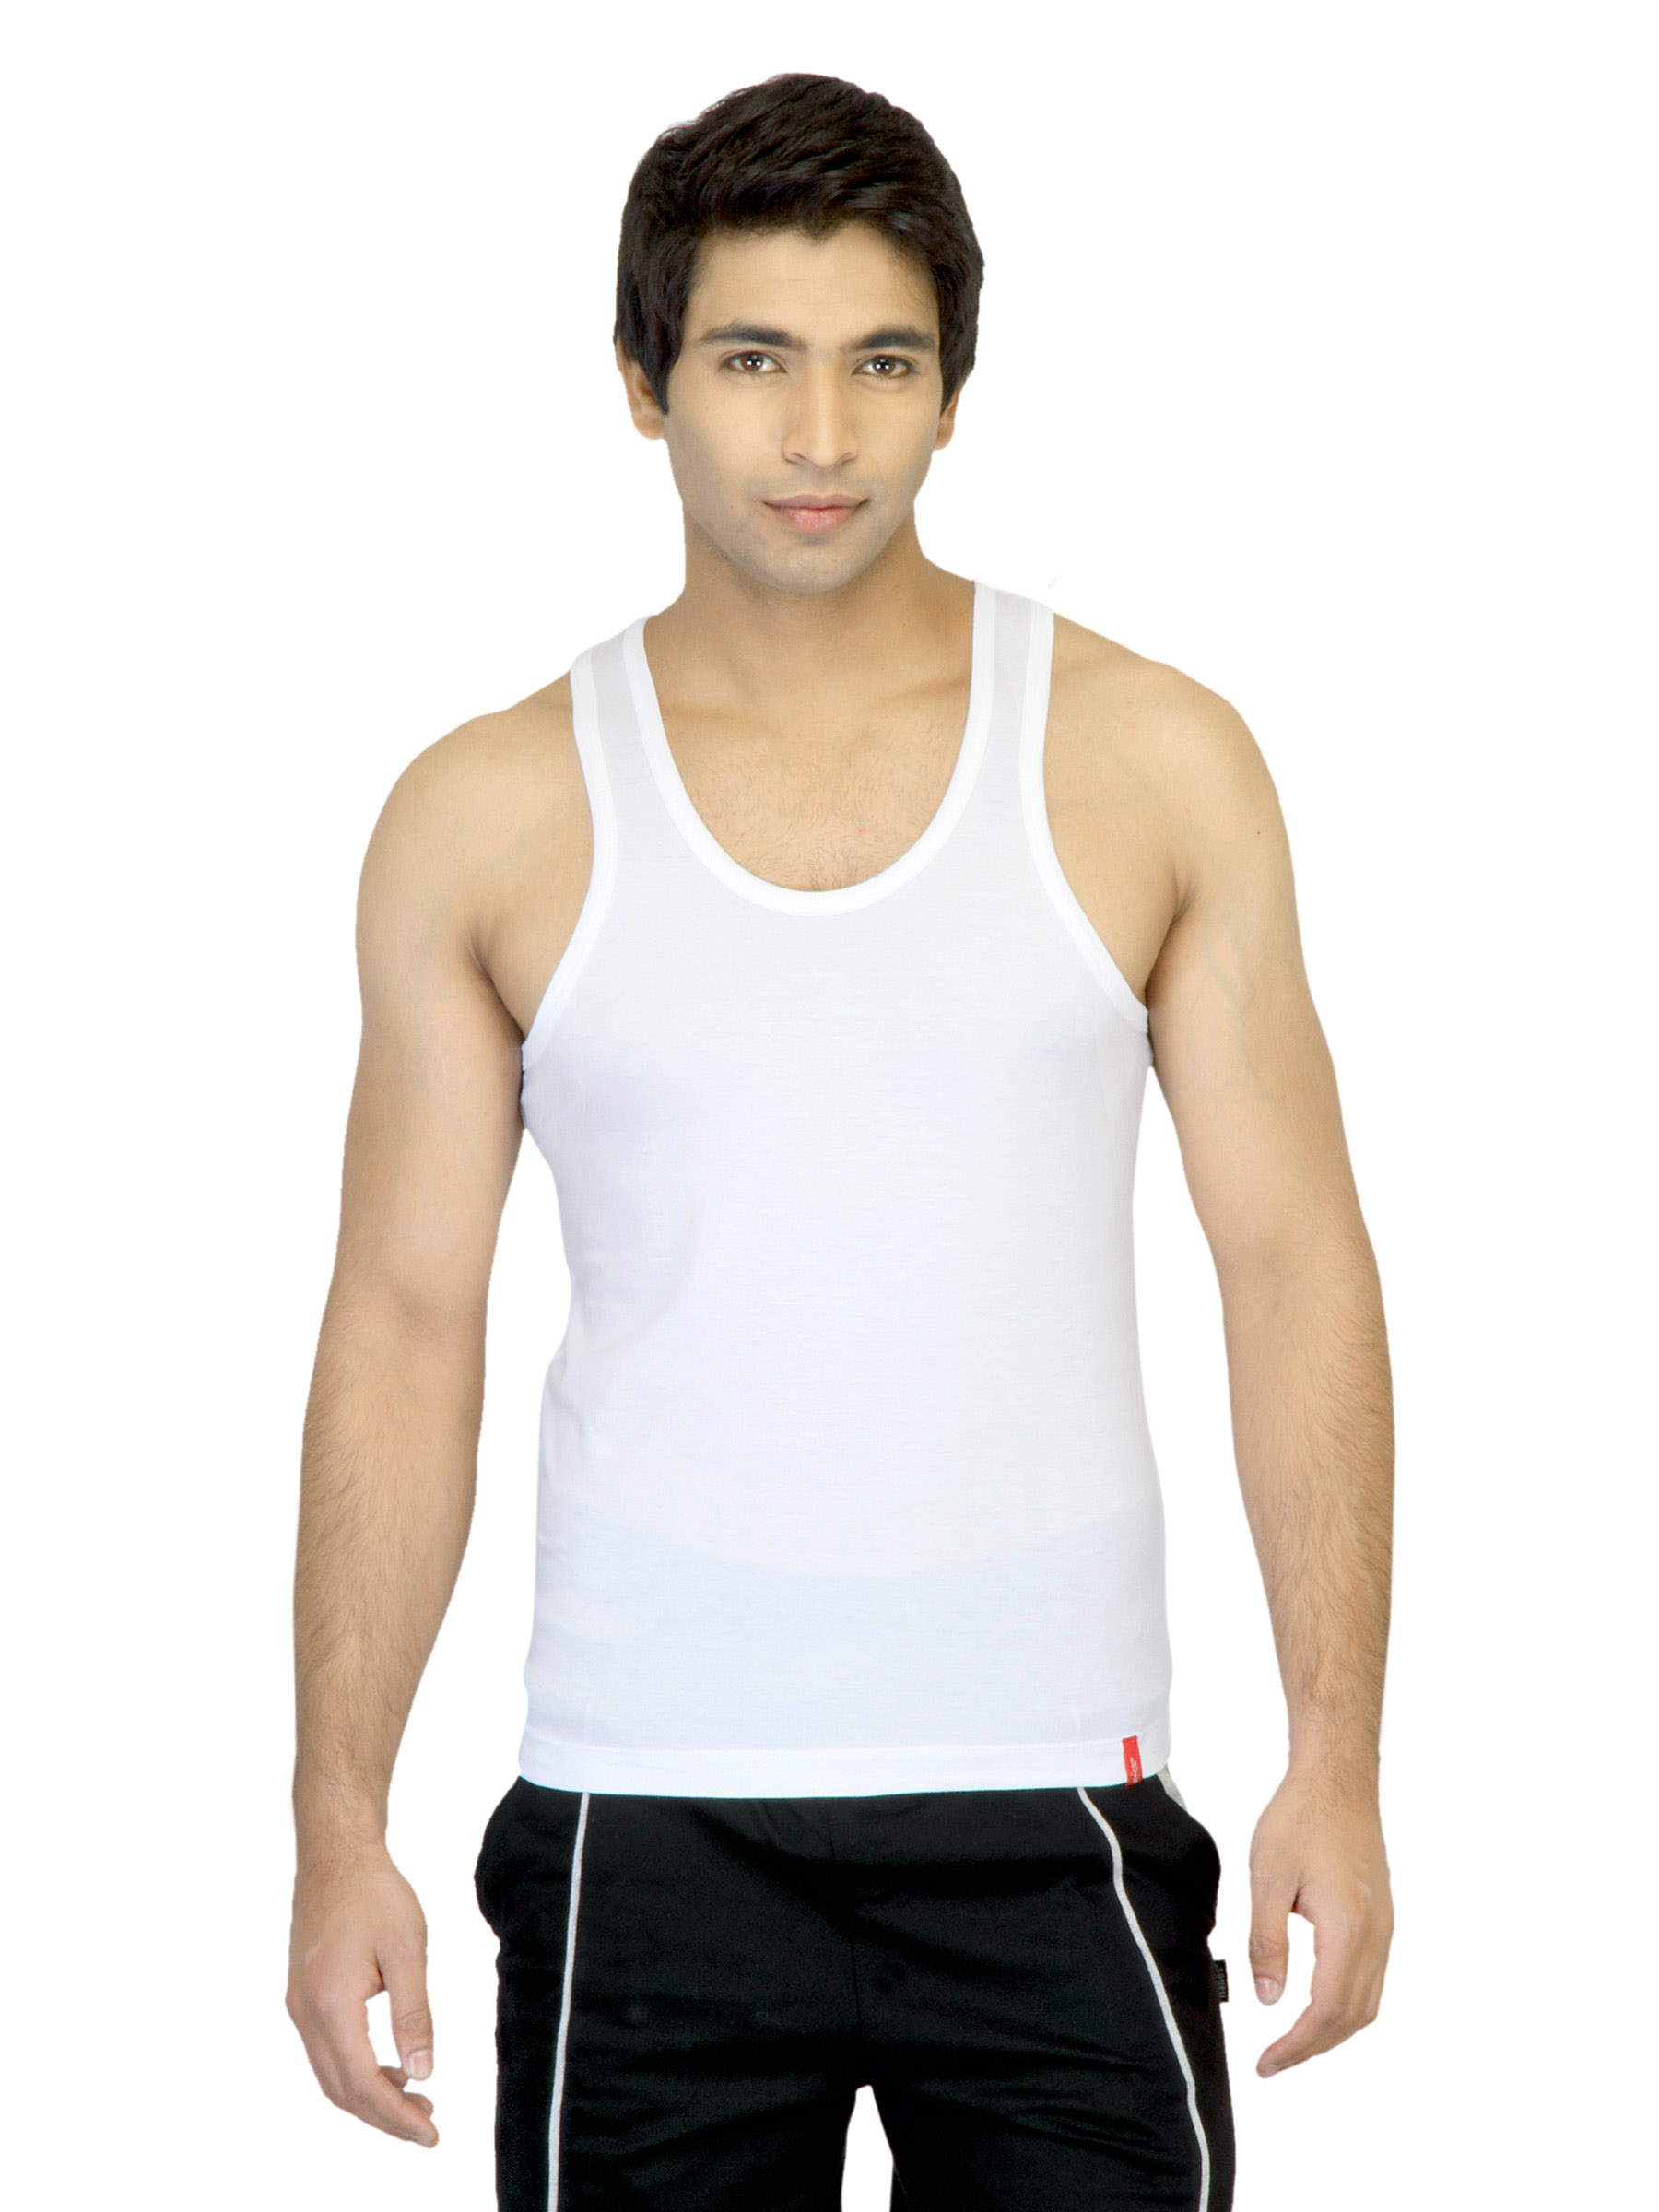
Levis Men White Innerwear Vest
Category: Apparel / Innerwear / Innerwear Vests
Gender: Men
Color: White
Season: Summer 2016
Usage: Casual